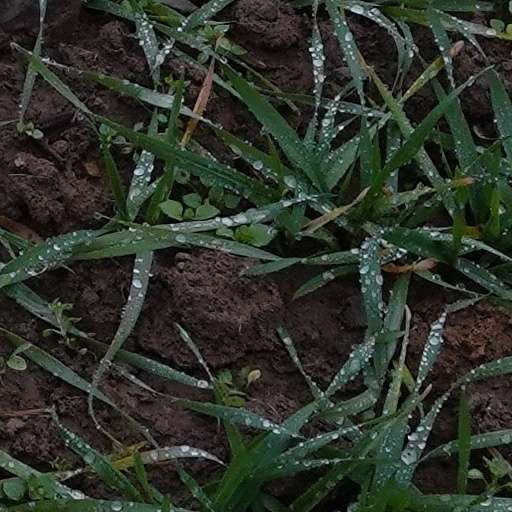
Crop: wheat